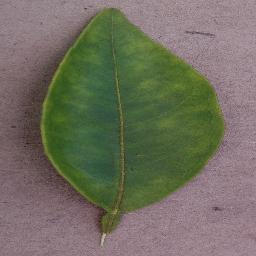
Label: Orange___Haunglongbing_(Citrus_greening)